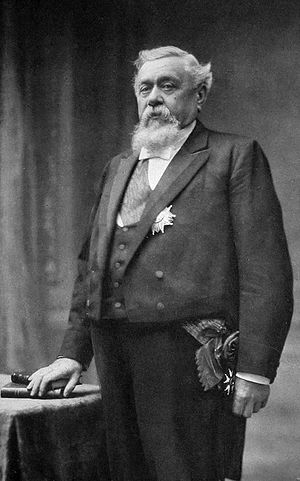
Armand Fallières
Armand Fallières
Clément Armand Fallières var Frankrigs præsident i 1906-13.